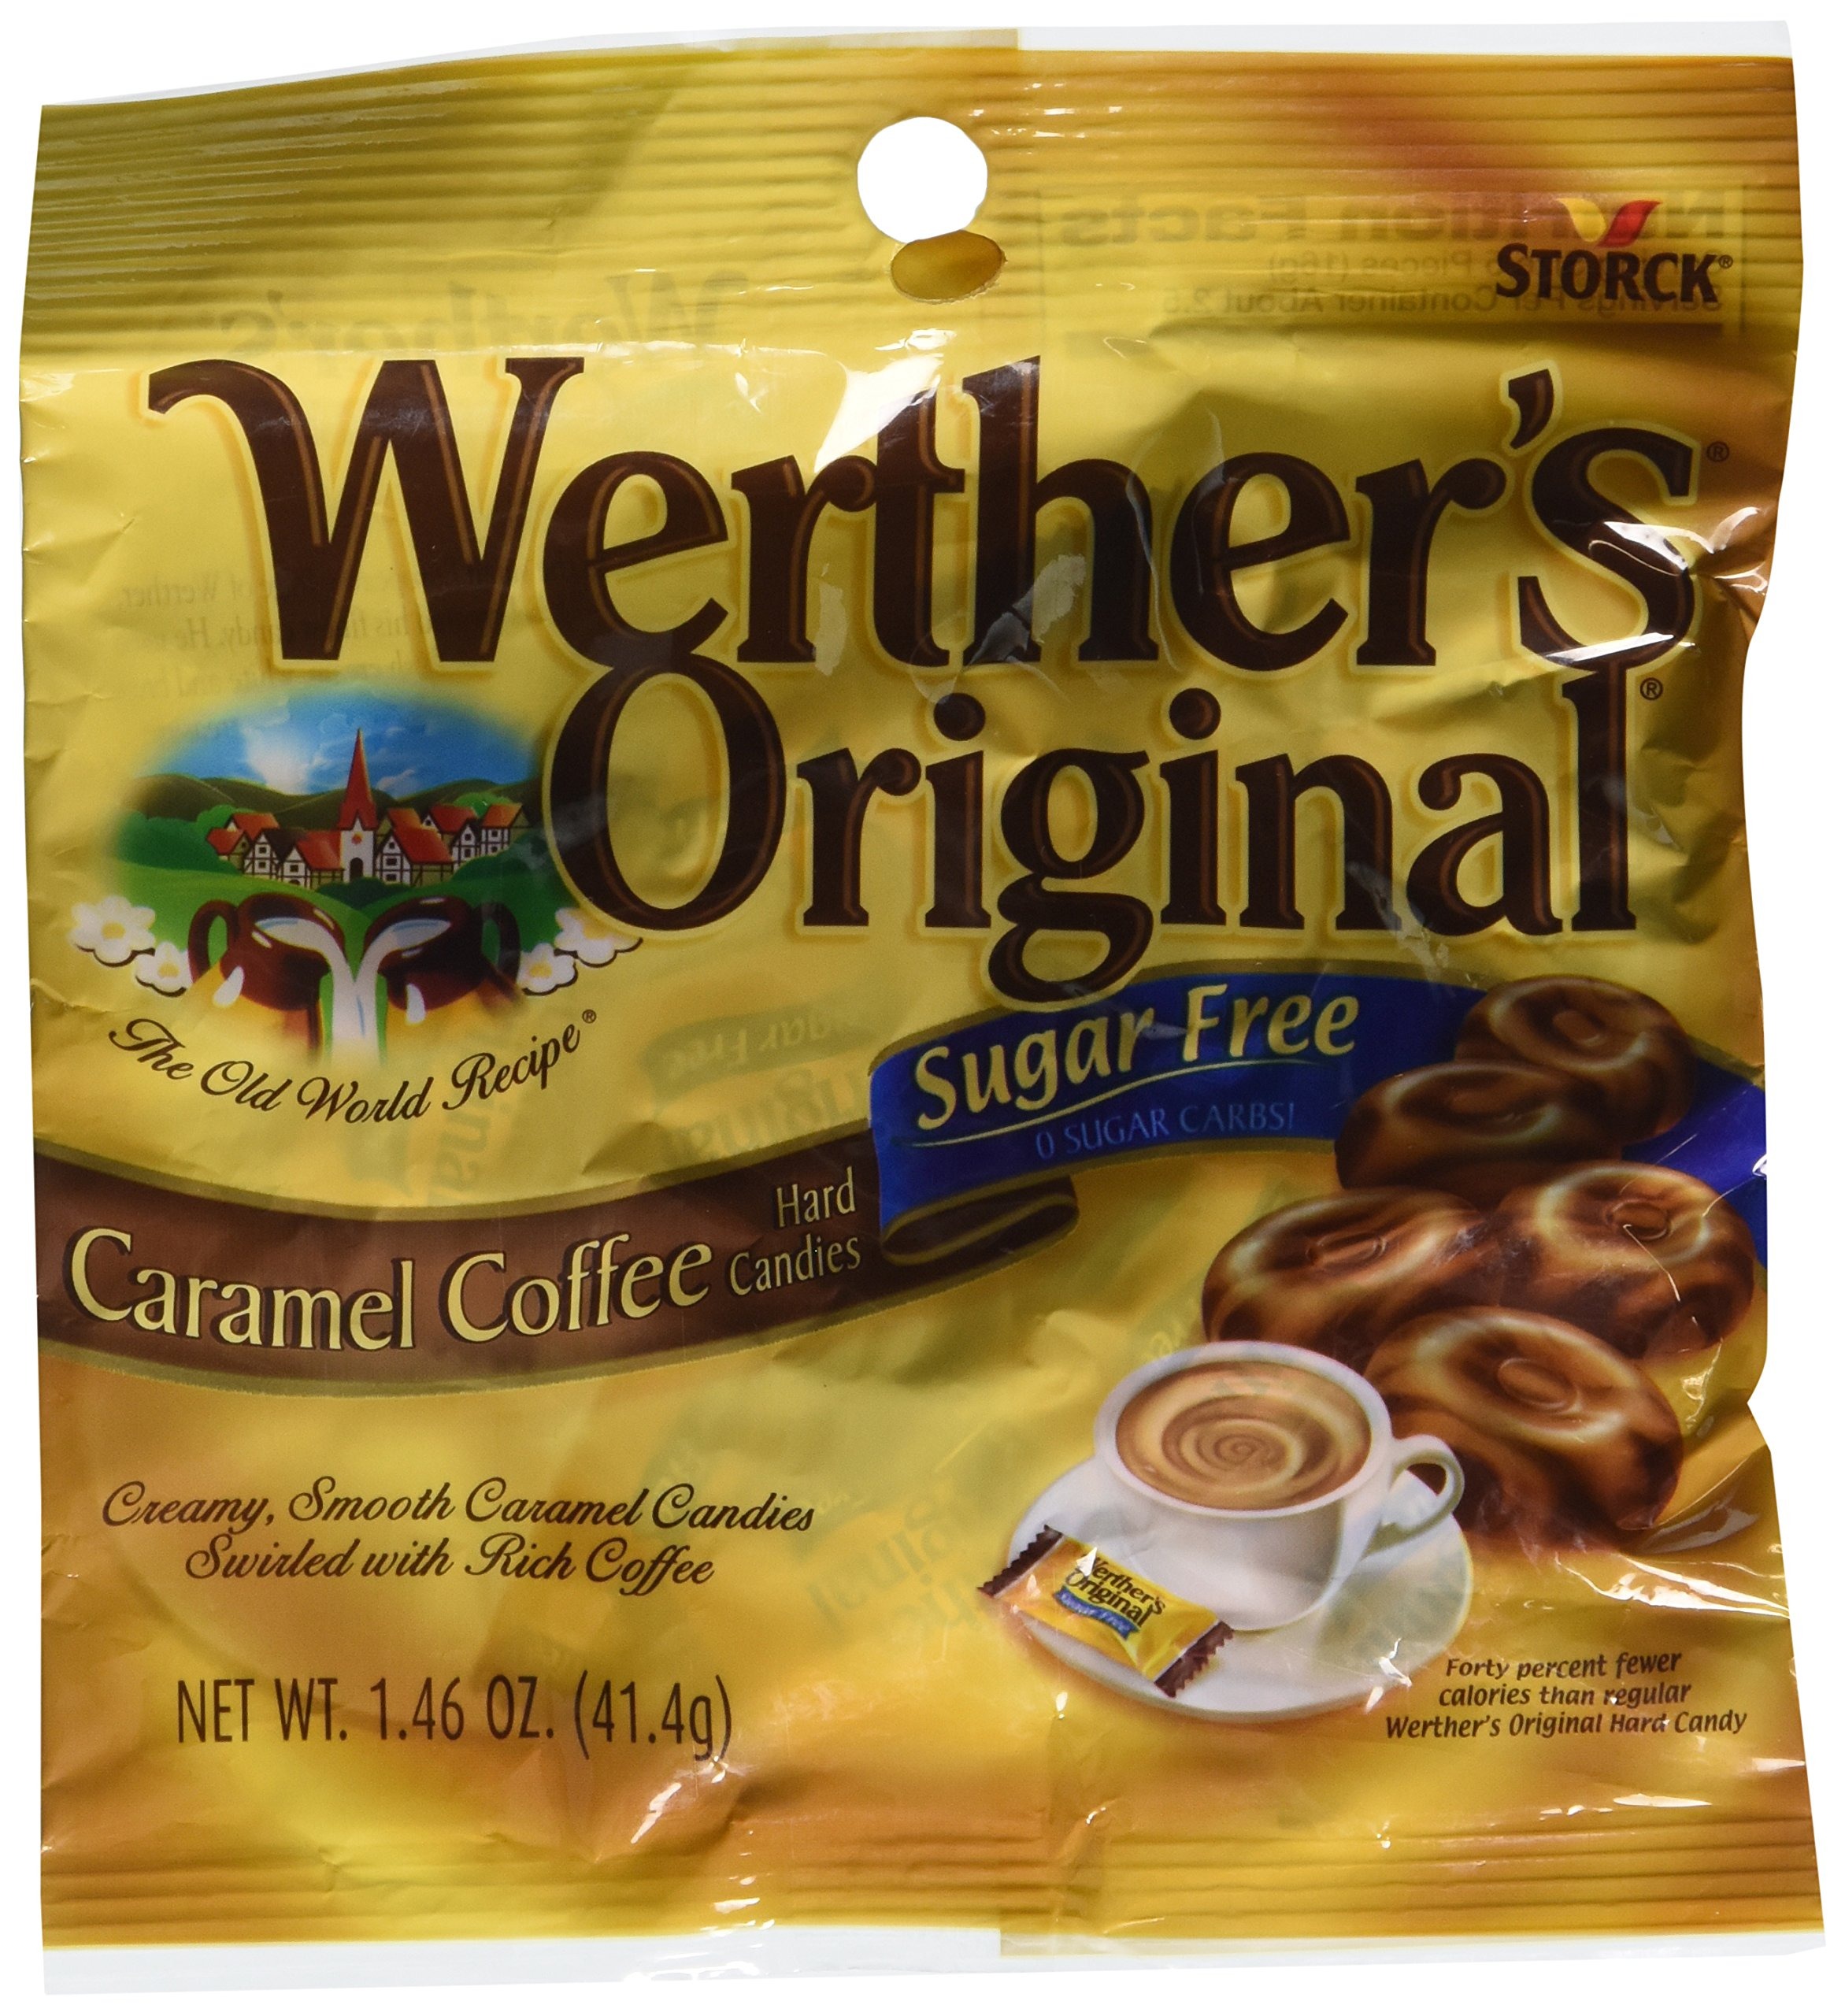
Item Name: Werther's Original - Sugar Free - Caramel Coffee Hard Candies (Pack of 3) (3 bags)
Value: 4.38
Unit: Ounce

Price: 2.99